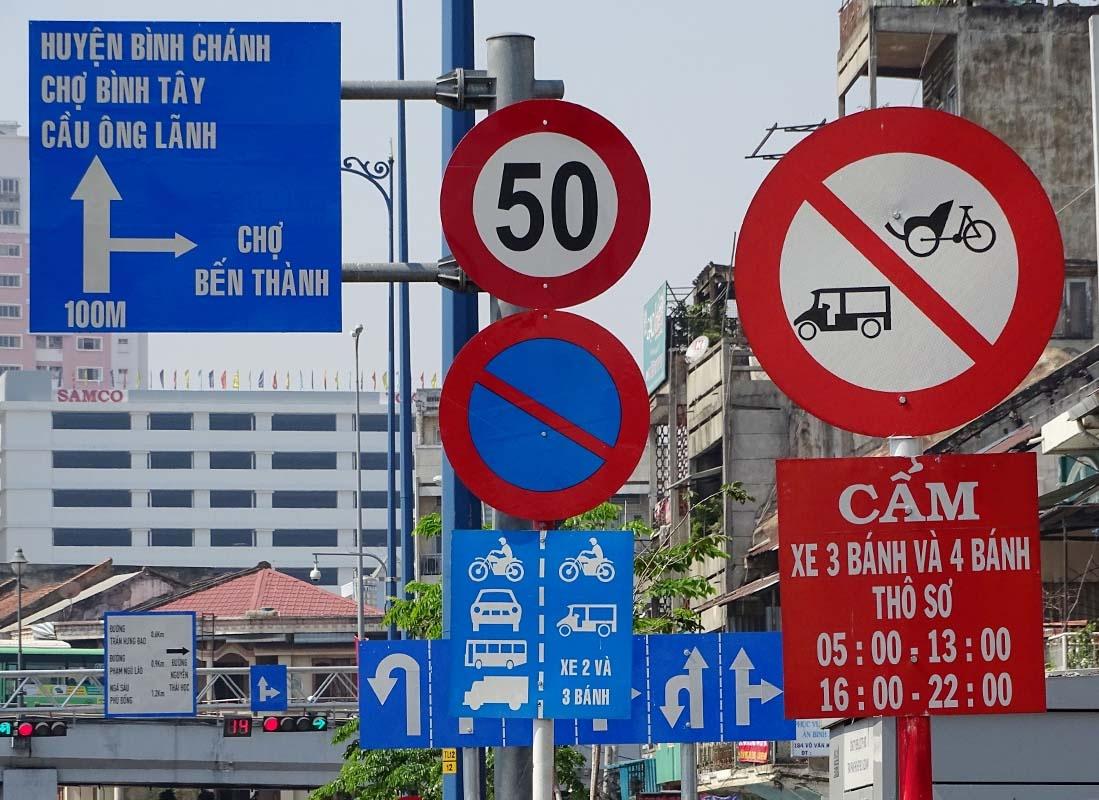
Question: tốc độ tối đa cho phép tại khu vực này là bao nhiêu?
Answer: tốc độ tối đa cho phép tại khu vực này là 50 km / h